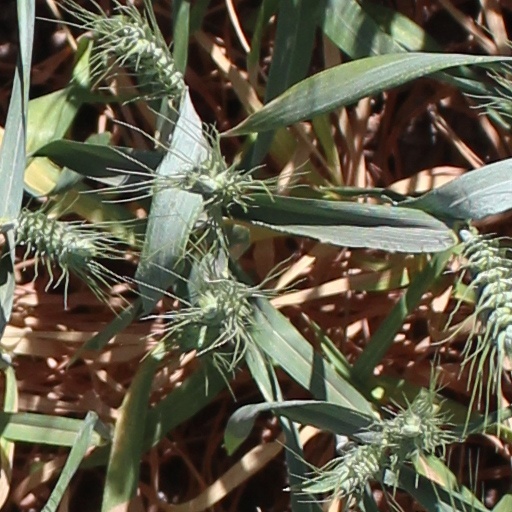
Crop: wheat